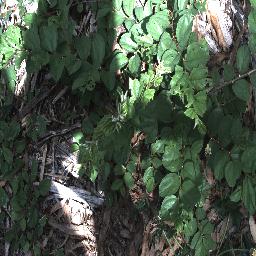
Label: chinee_apple